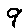
Label: 9